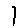
Label: 1